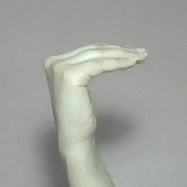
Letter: haa